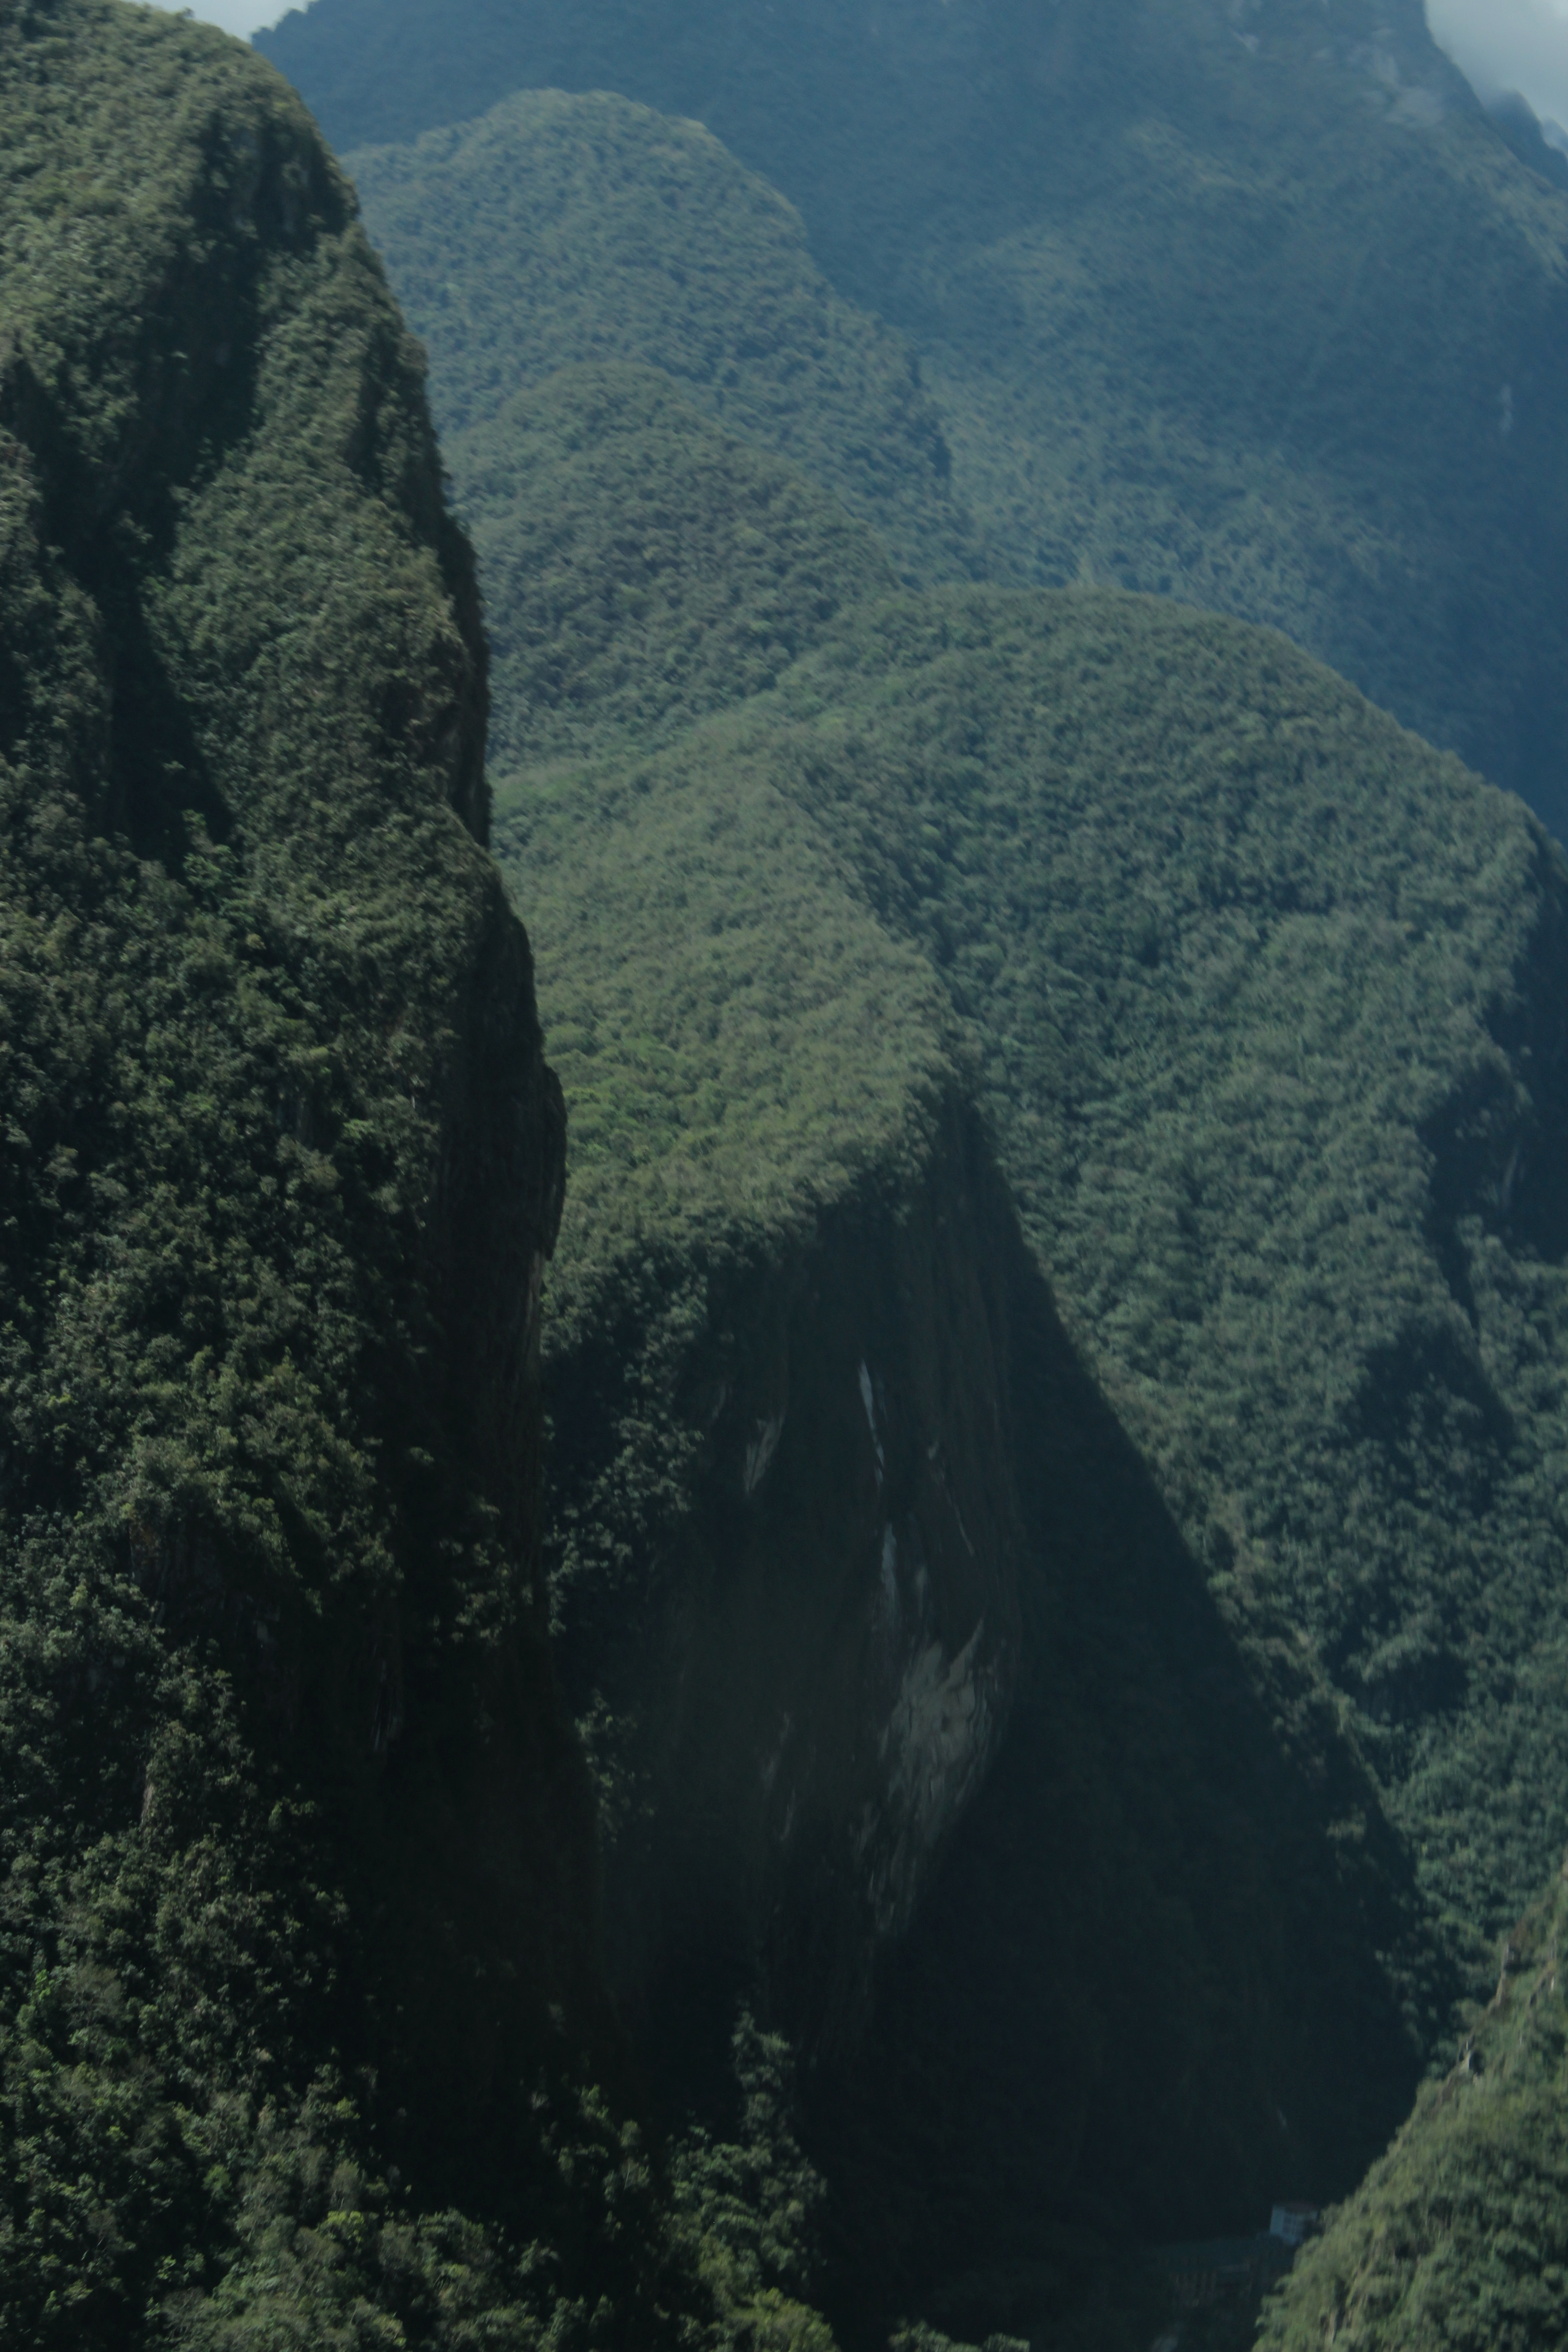
landscape, sea, coast, nature, forest, rock, mountain, hill, mountain range, cliff, terrain, ridge, summit, landform, aerial photography, geographical feature, atmospheric phenomenon, mountainous landforms